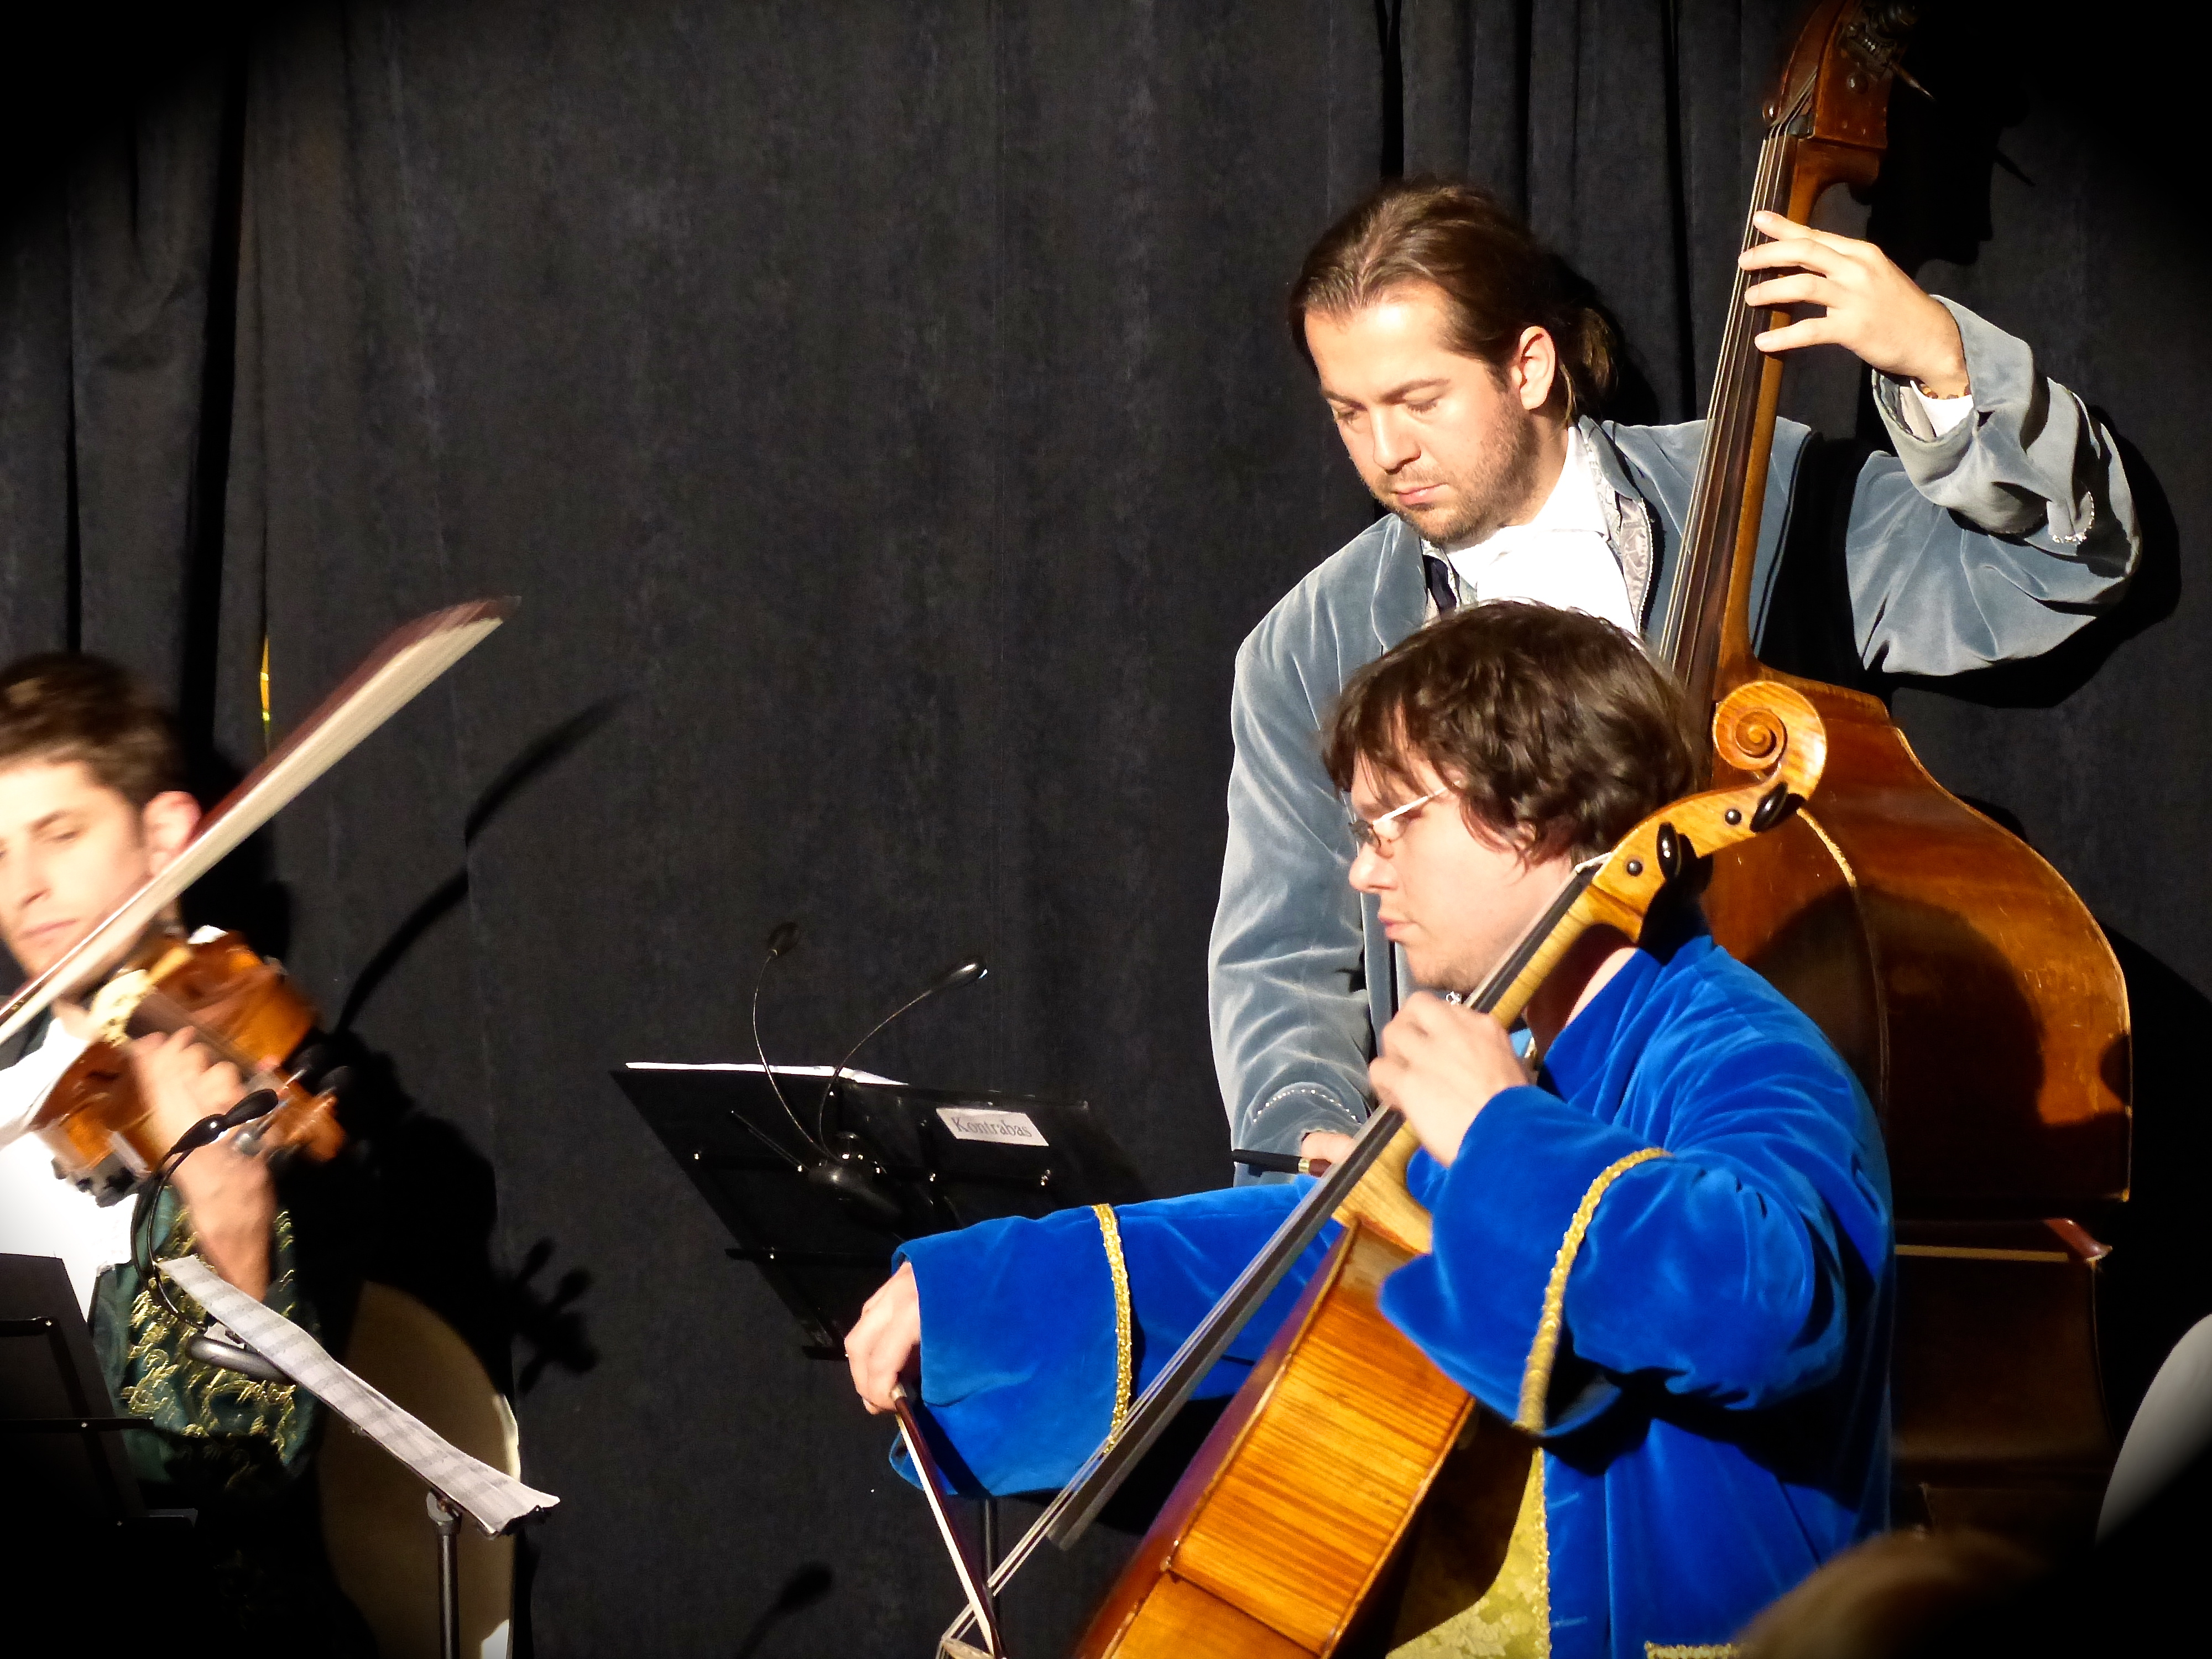
music, concert, europe, prague, musician, musical instrument, bass, classical, orchestra, performance, singing, musicians, strings, cello, guitarist, czech, ensemble, mozart, entertainment, mozartdinner, grandhotelbohemia, amadeuspragueensemble, violinist, fiddle, classical music, string instrument, bowed string instrument, violin family, social group, musical ensemble, musical theatre